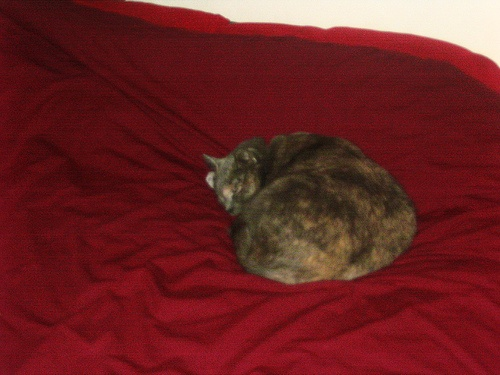
A calico cat laying in the middle of a red bed.
A cat is sleeping on the bed which is red.
A cat is fast asleep on a red blanket on the bed.
A cat sleeping on a red sheet on a bed.
A cat curled up on a fluffy bed sleeping.